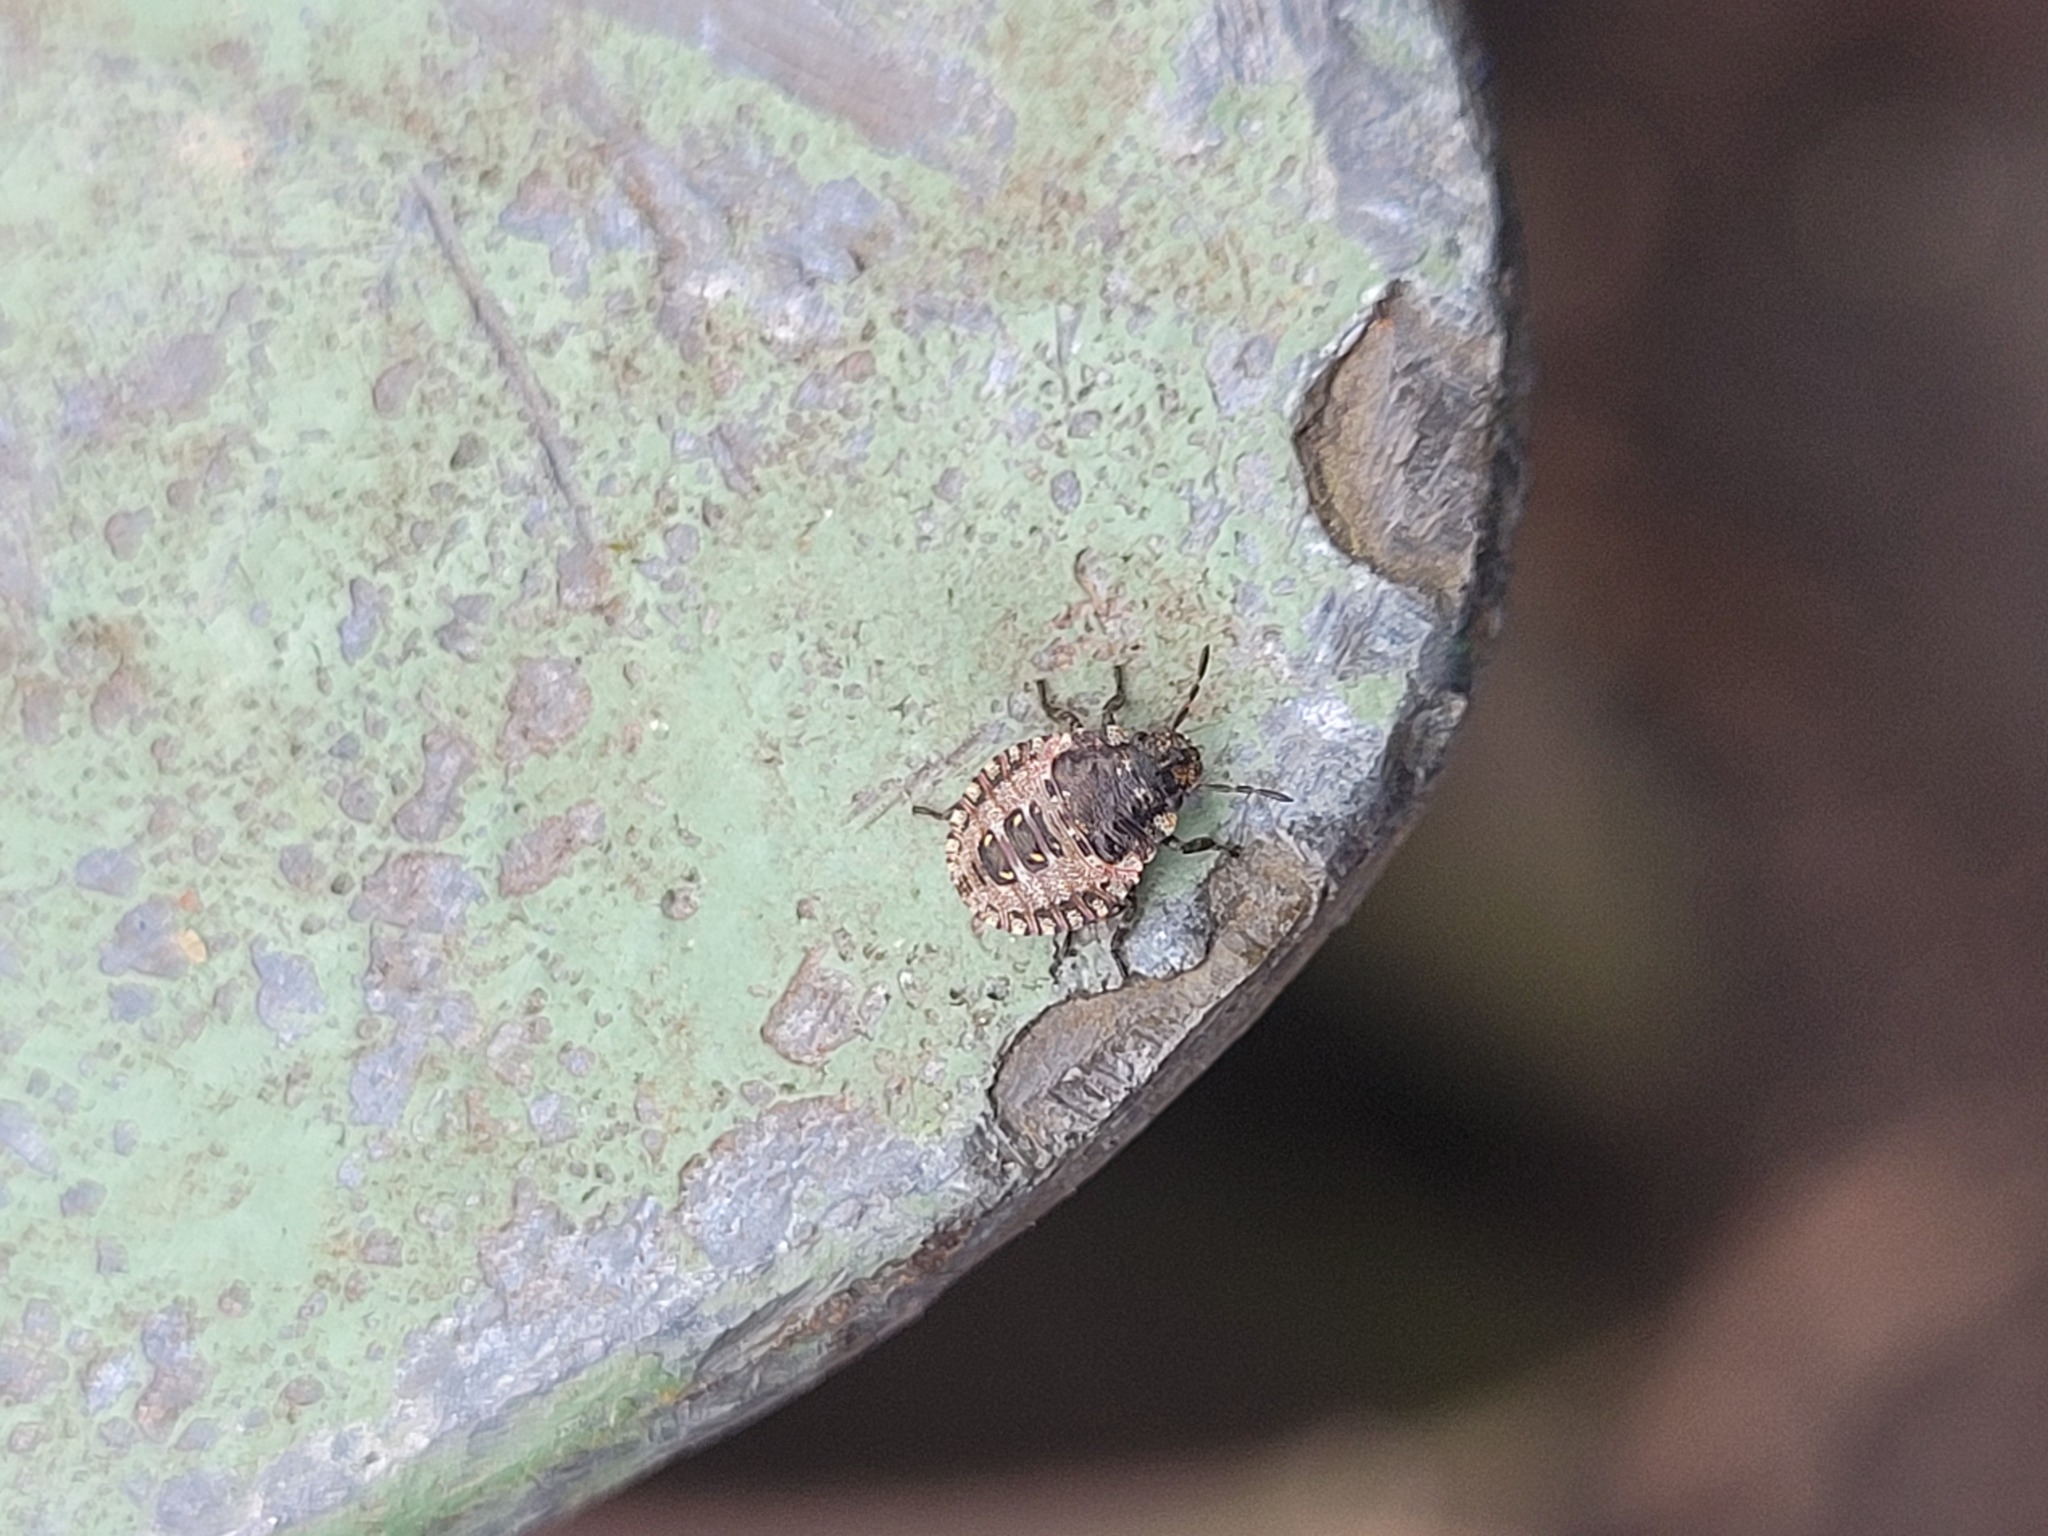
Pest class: stink_bug